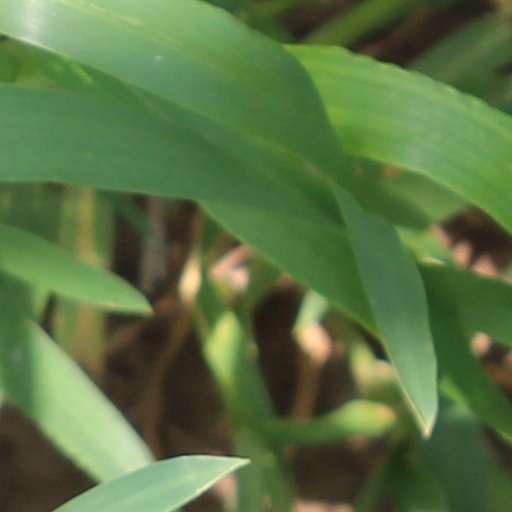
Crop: wheat